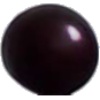
Label: Cherry Wax Black 1